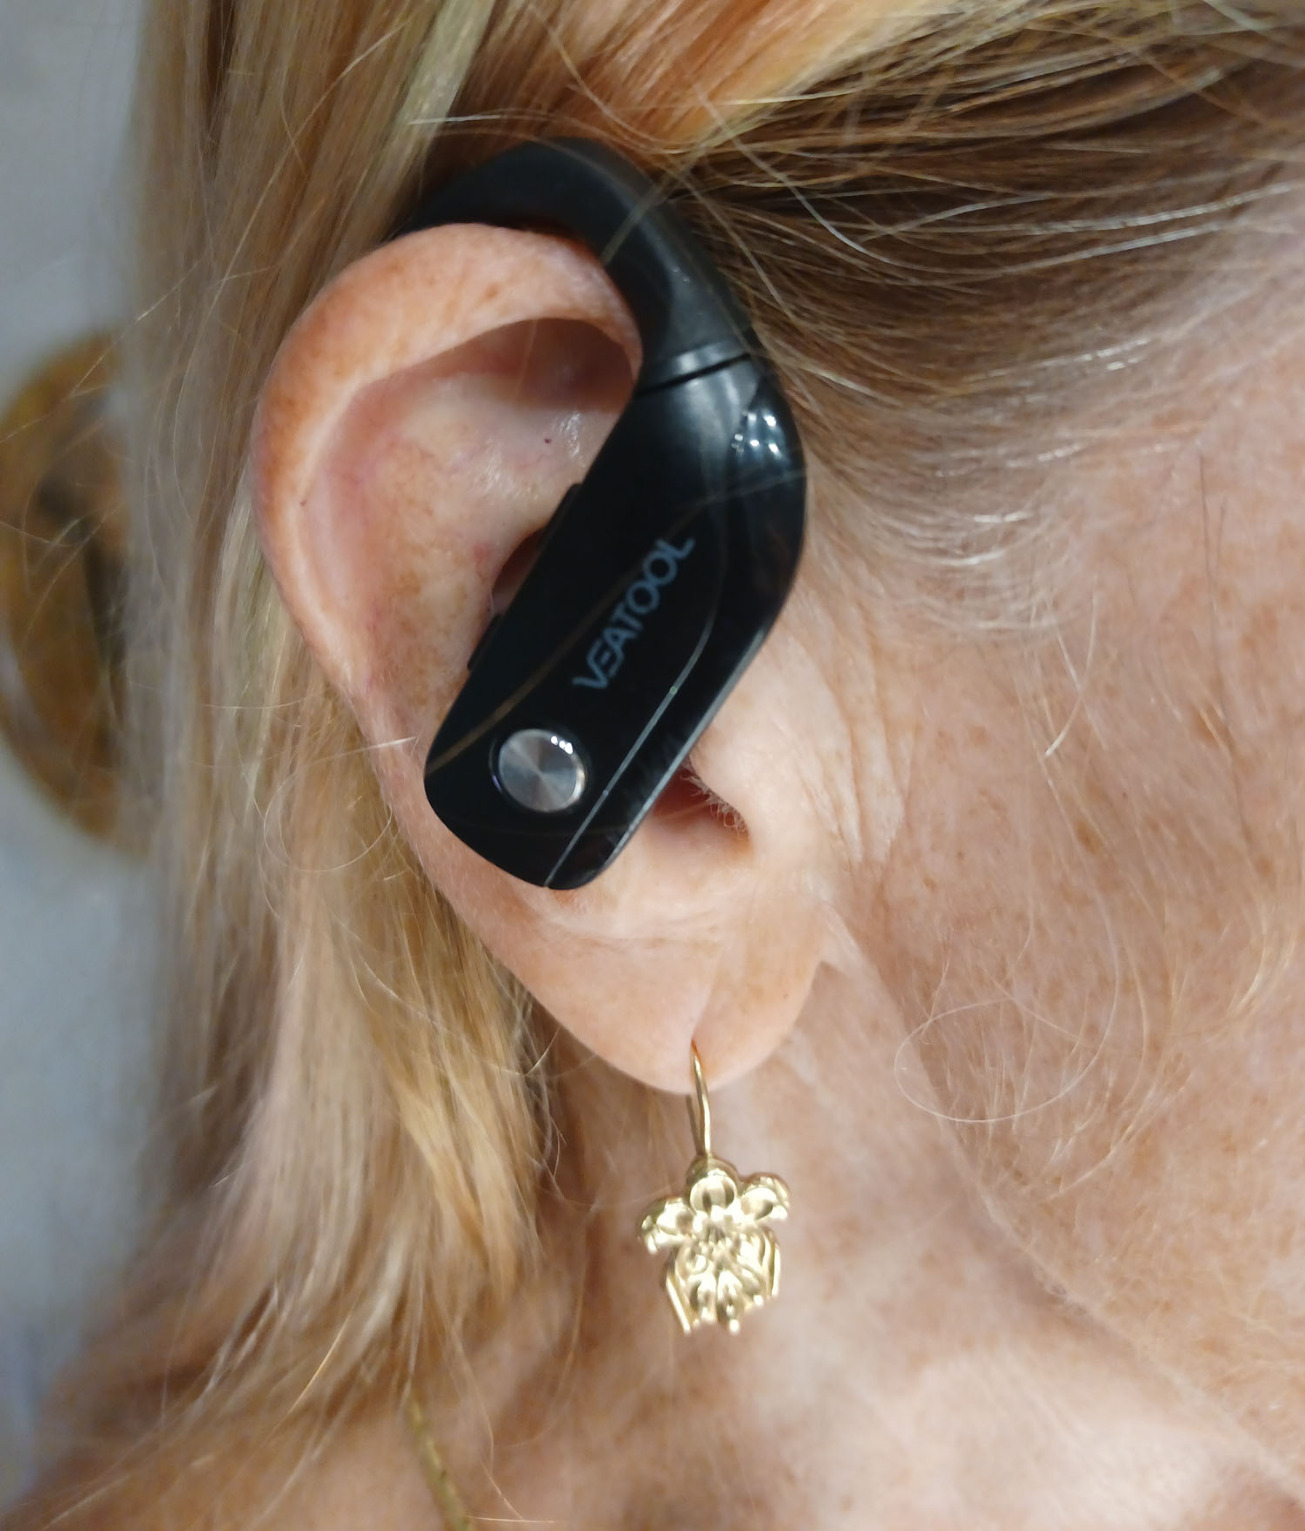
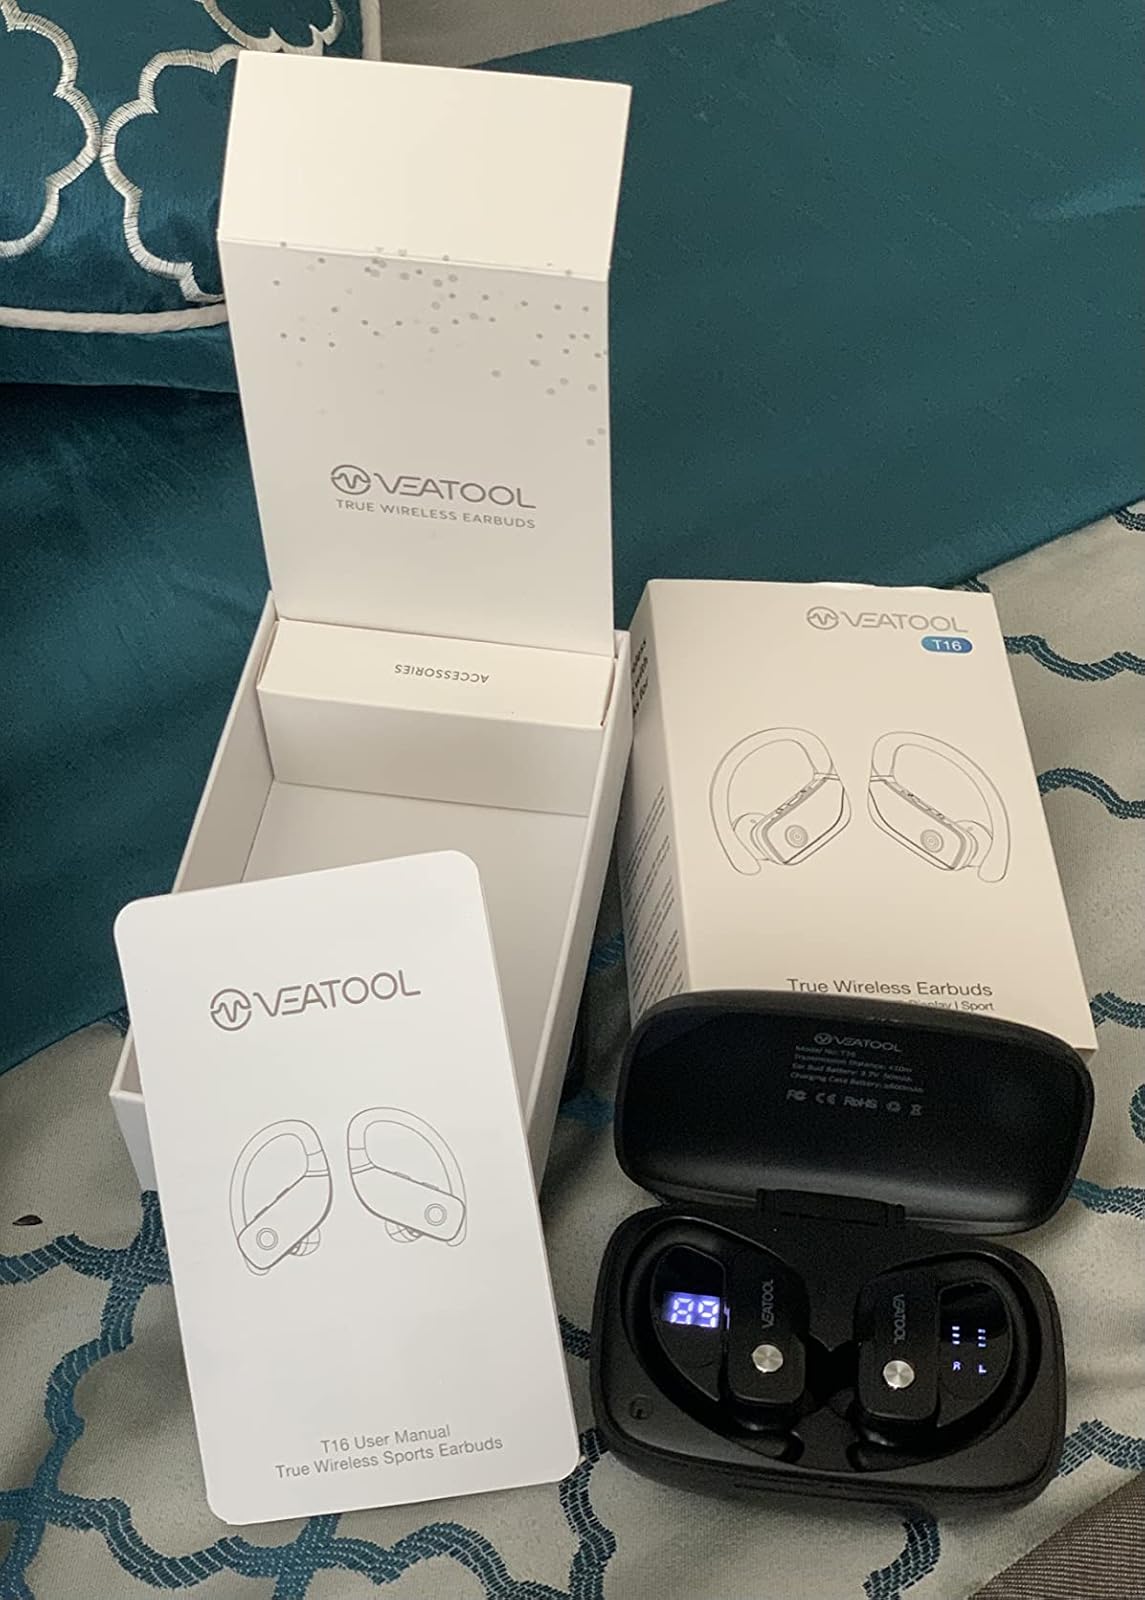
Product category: earbuds
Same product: yes